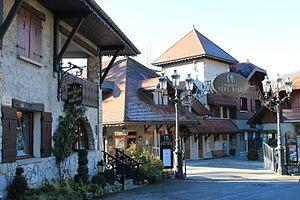
Auberge du Pere Bise à Talloires
Talloires est une ancienne commune française située dans le département de la Haute-Savoie en région Rhône-Alpes. Située sur la rive est du lac d'Annecy, la commune est membre de la communauté de communes de la Tournette.
Marguerite Bise, née Sautreau, le 8 août 1898 dans le 10ᵉ arrondissement de Paris et morte le 21 mai 1965 à Talloires, est une cheffe cuisinière française.